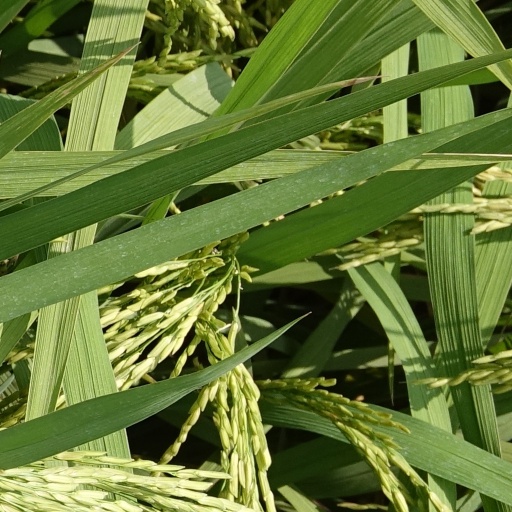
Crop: rice